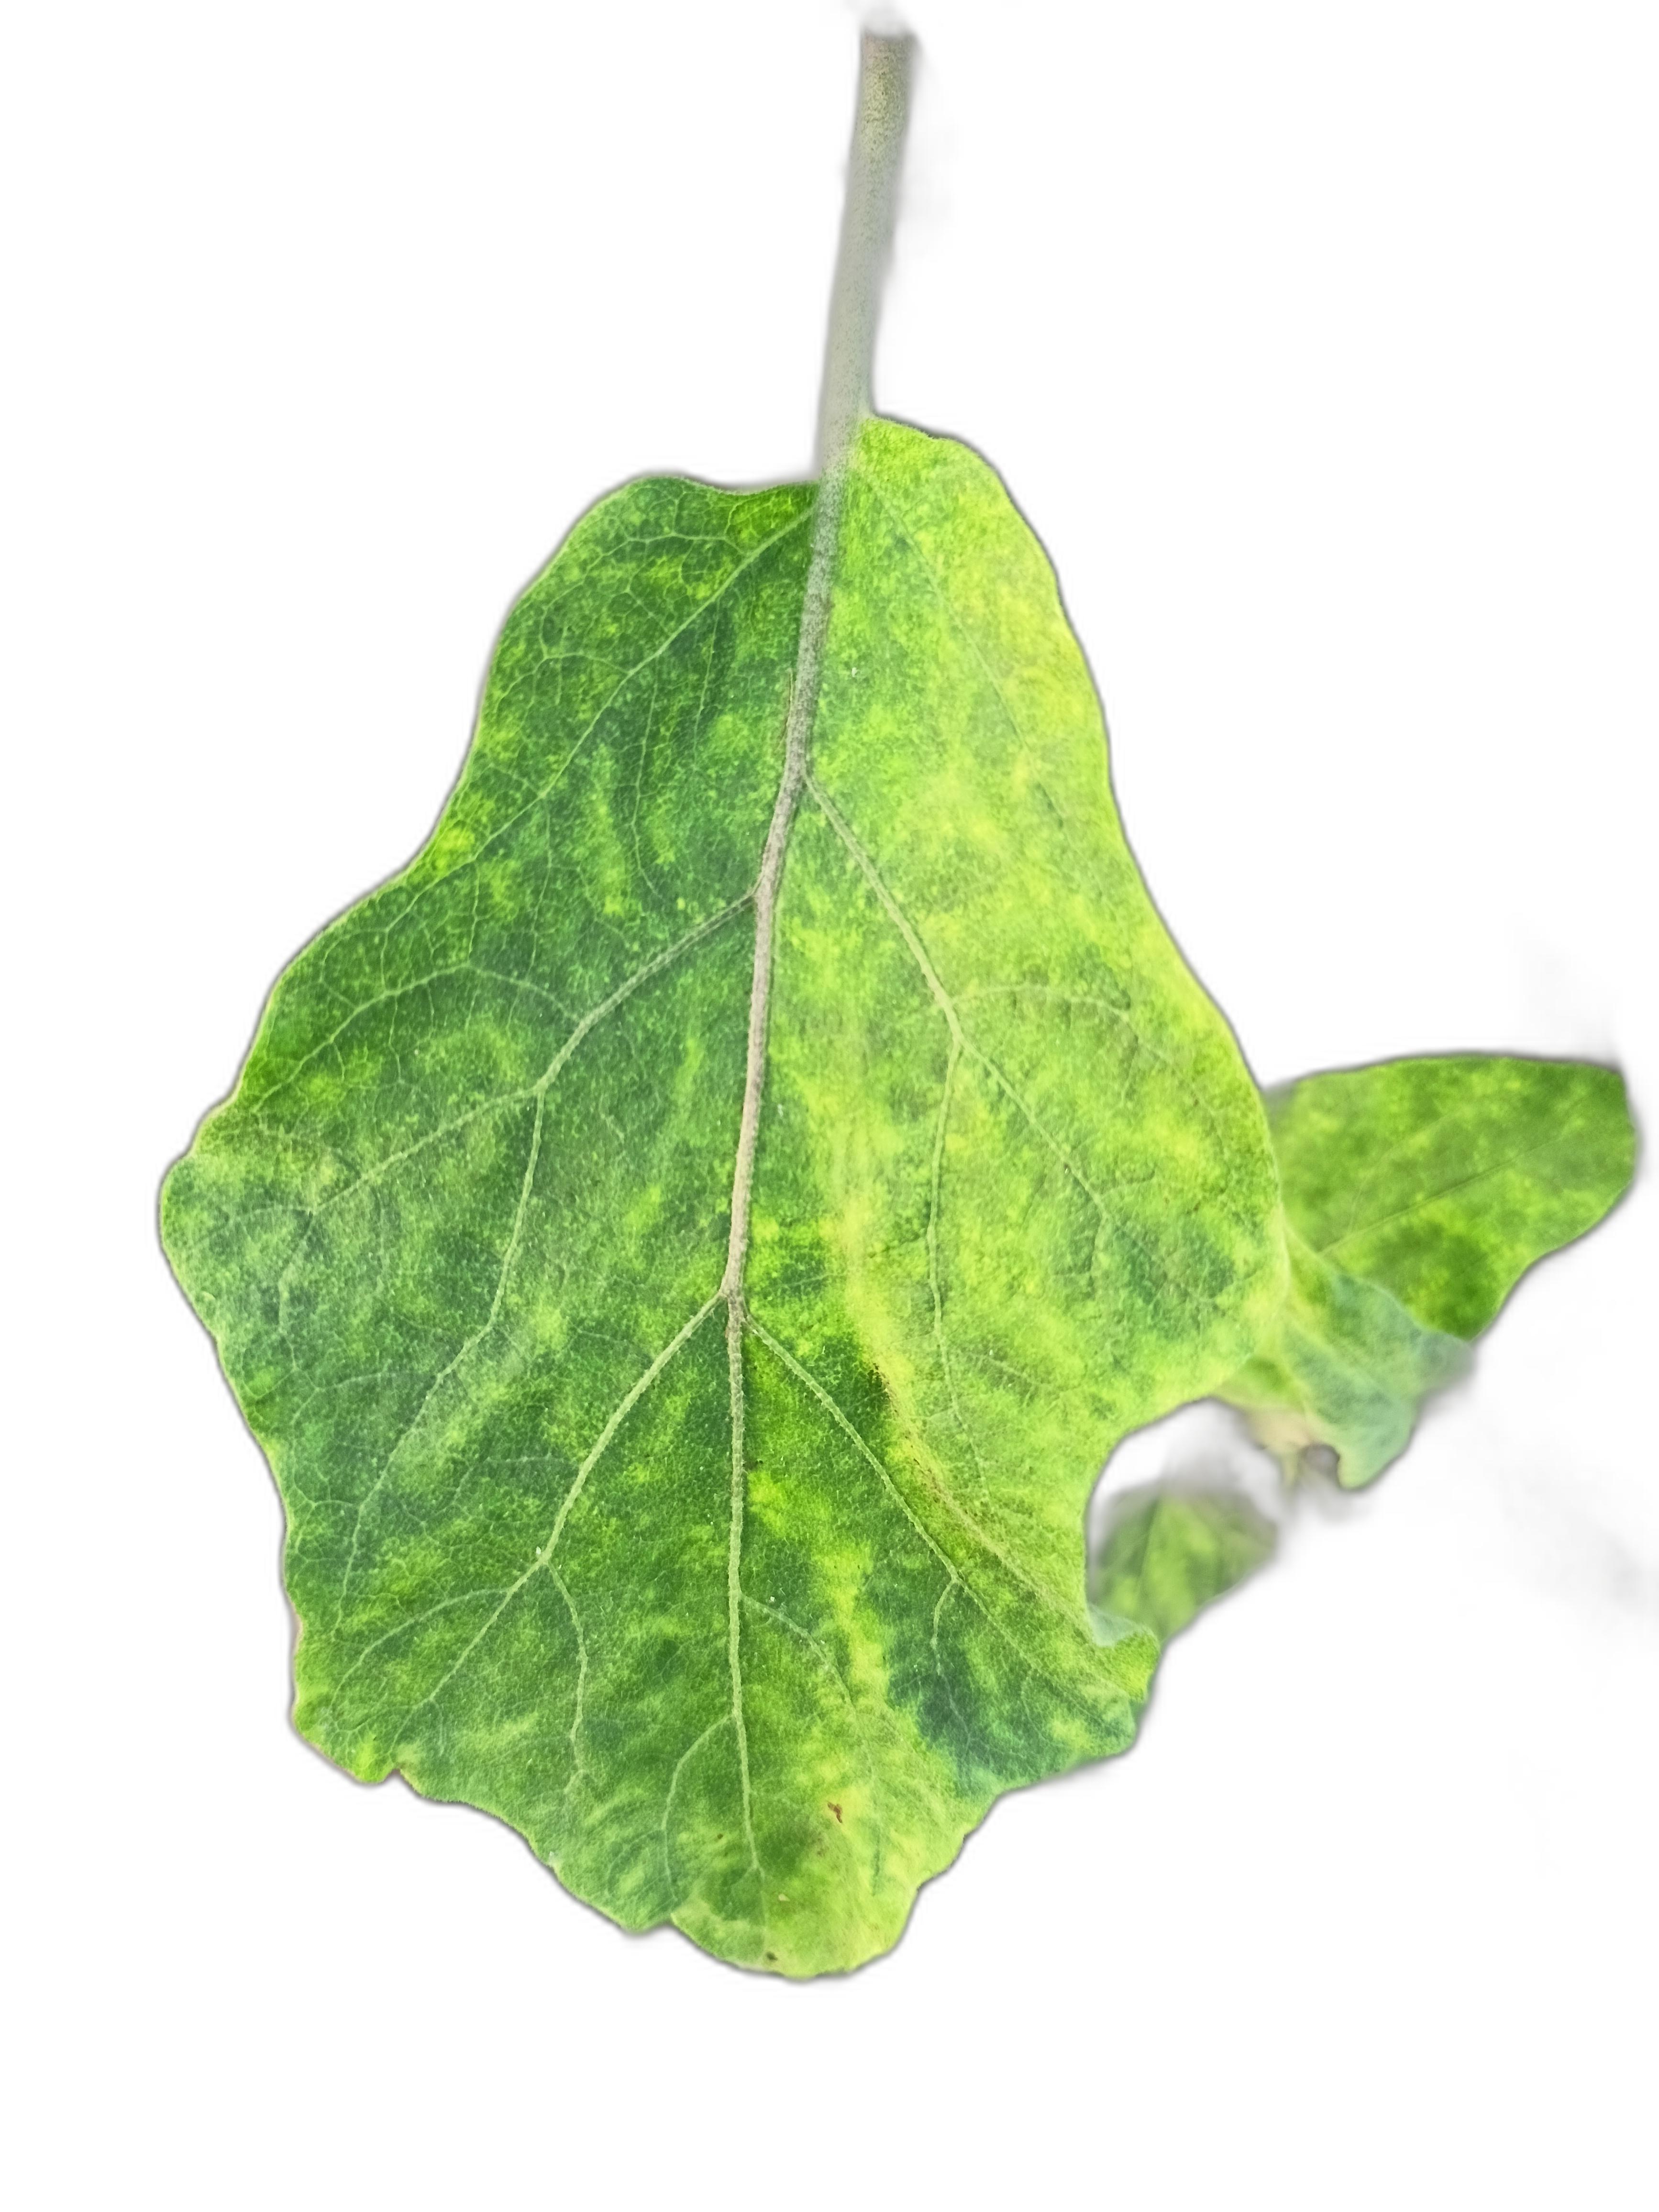
Label: Mosaic Virus Disease